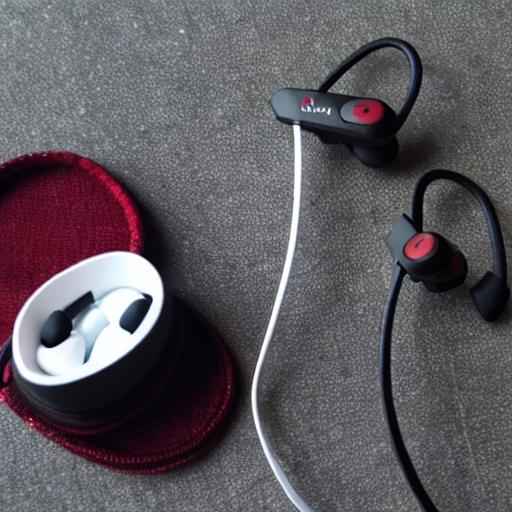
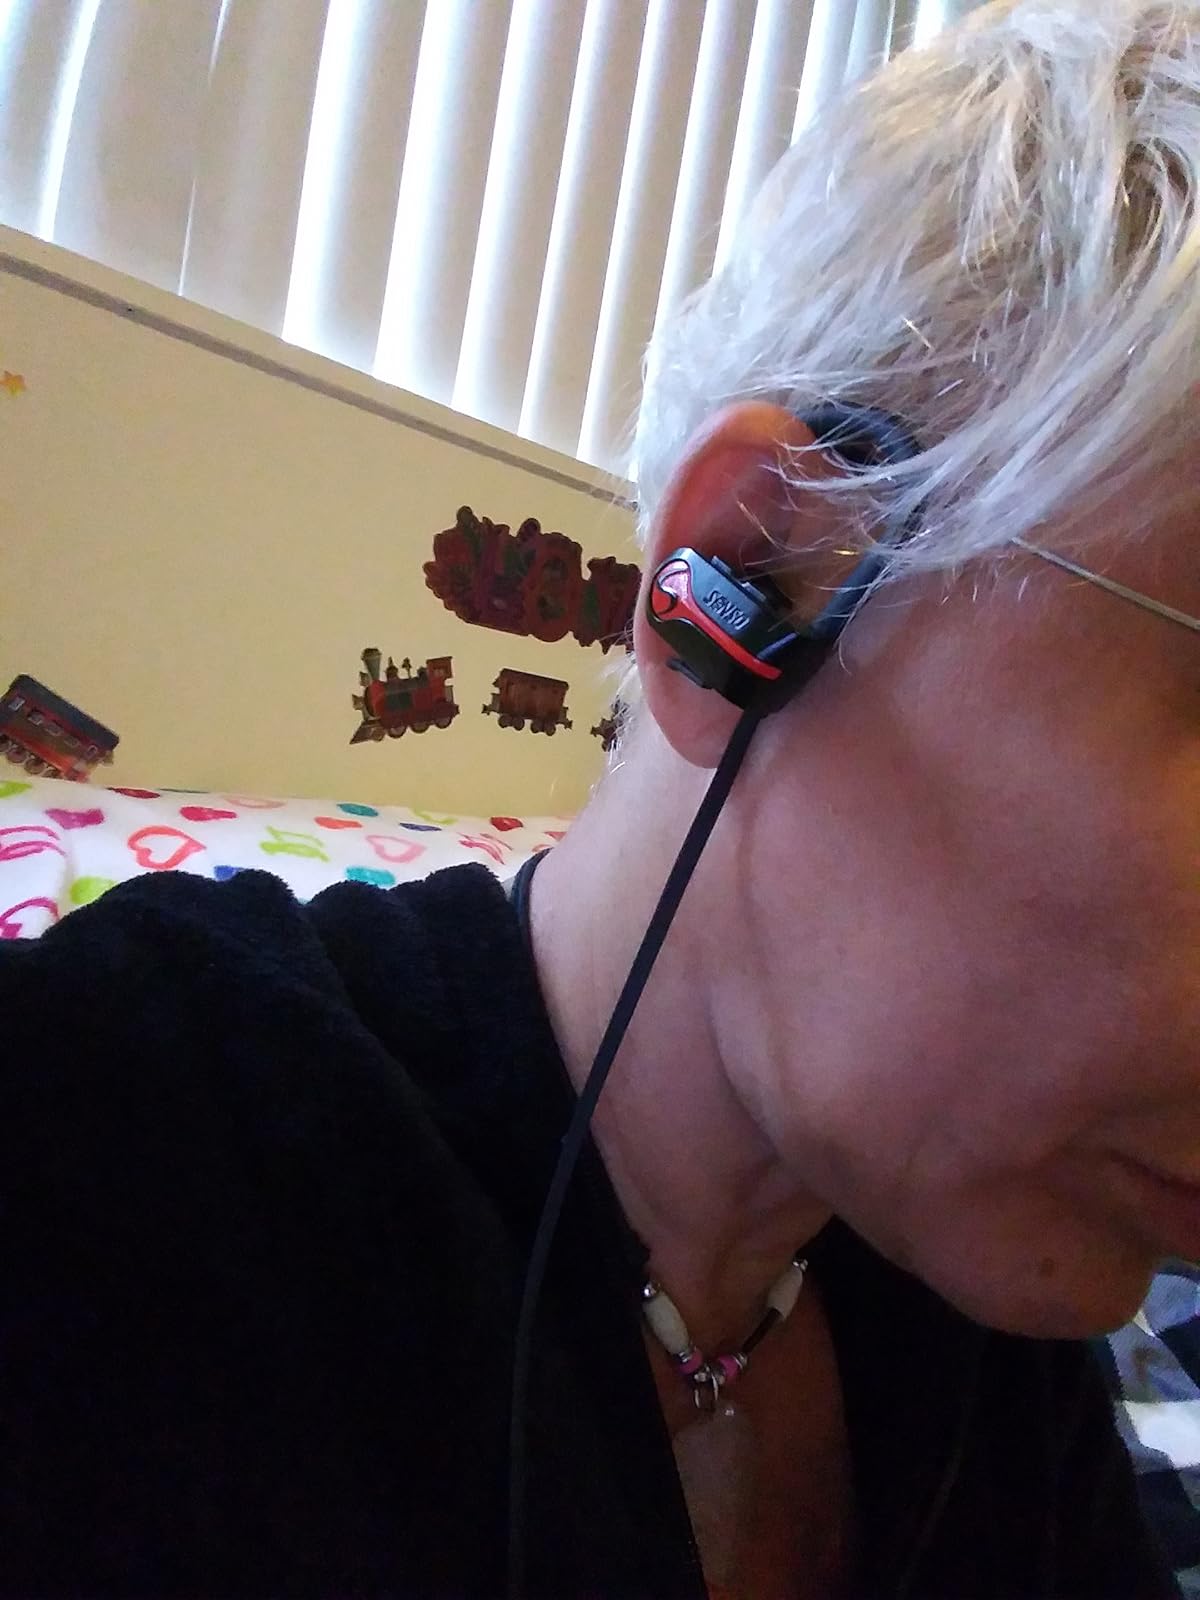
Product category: earbuds
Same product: no